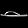
Label: Sandal